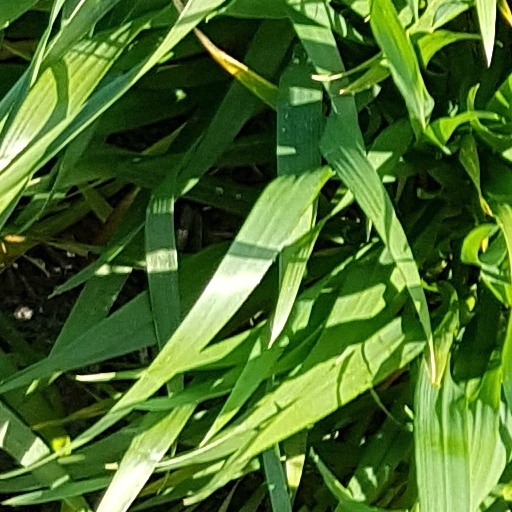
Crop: wheat